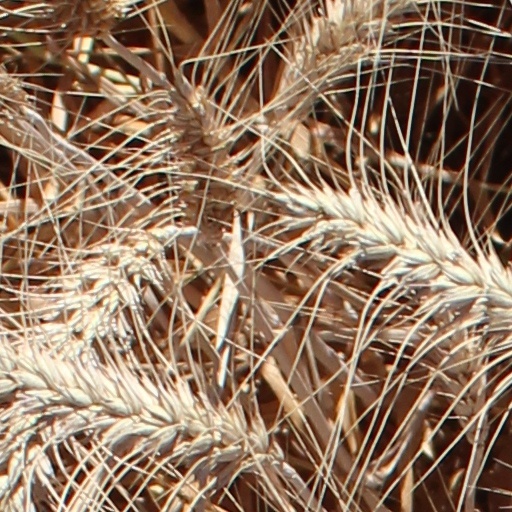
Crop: wheat